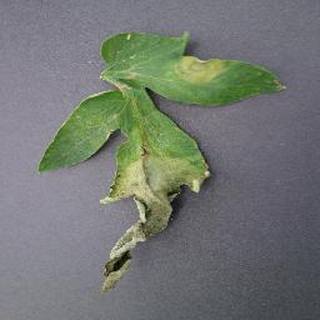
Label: tomato_late_blight